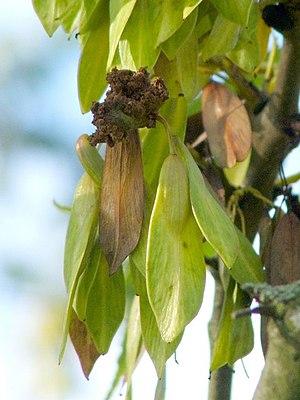
Le frêne, arbre du genre Fraxinus, appartient à la famille des Oléacées ; une soixantaine d'espèces de frênes sont connues, elles vivent essentiellement dans les forêts tempérées. Caractérisées par des feuilles composées pennées, elles sont reconnaissables à leurs grappes de samares simples surnommées localement « langues d'oiseau ».